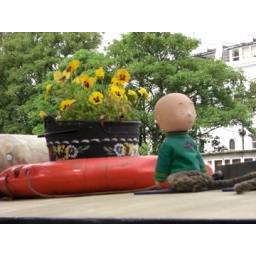
Detail on the roof of one of the house boats down in Little Venice, London